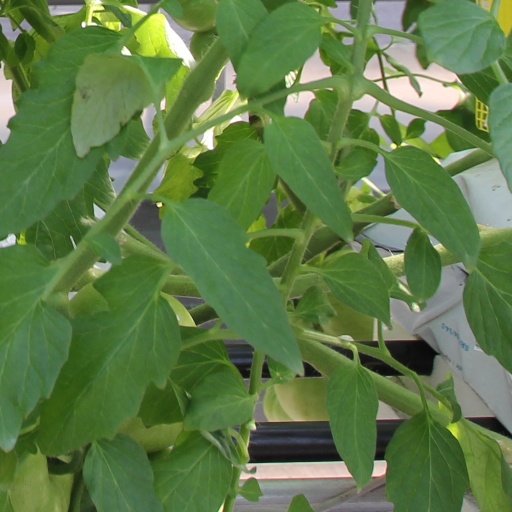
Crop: tomato